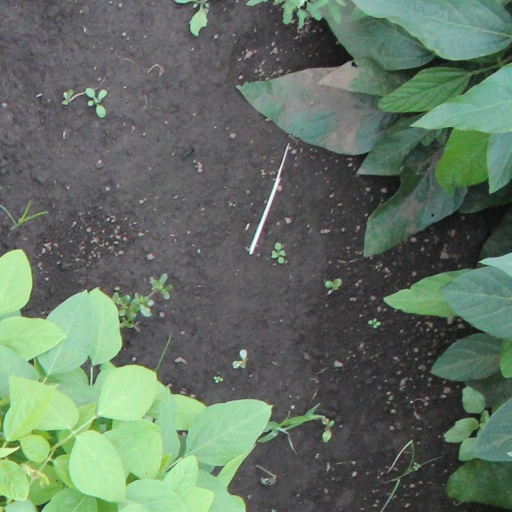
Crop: soybean